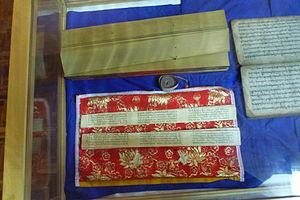
Un livre de la Bibliothèque nationale du Bhoutan, située dans la capitale Thimphou
La Bibliothèque nationale du Bhoutan se situe à Thimphou, au Bhoutan. Elle a été créée en 1967 avec pour objectif « la préservation et la promotion du riche patrimoine culturel et religieux » du Bhoutan.